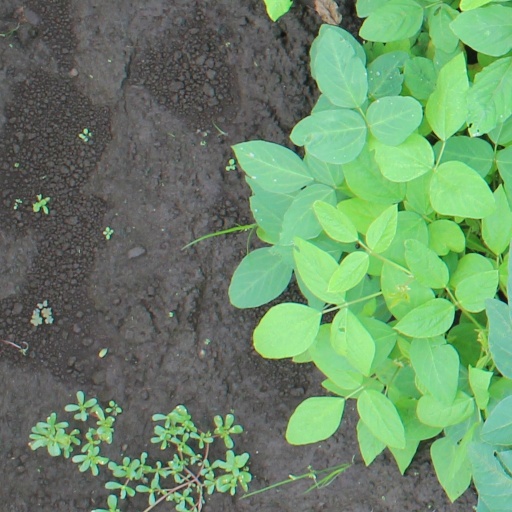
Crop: soybean